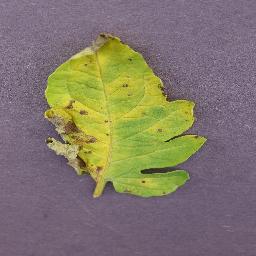
Label: Tomato___Septoria_leaf_spot